Curtain at Eight

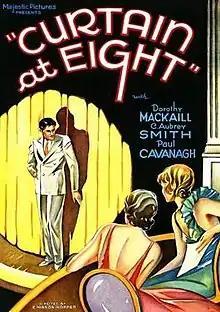

Curtain at Eight is a 1933 American pre-Code mystery film directed by E. Mason Hopper and starring C. Aubrey Smith, Dorothy Mackaill and Paul Cavanagh.